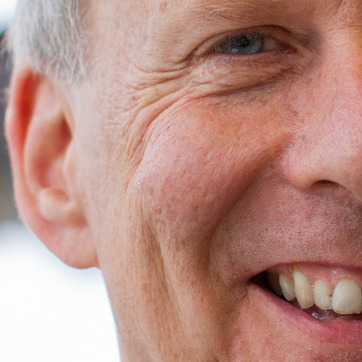
Material: skin